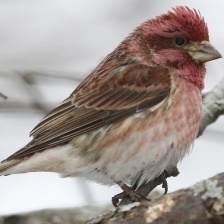
Species: PURPLE FINCH
Scientific name: HAEMORHOUS PURPUREUS
ImageNet parent category: house_finch